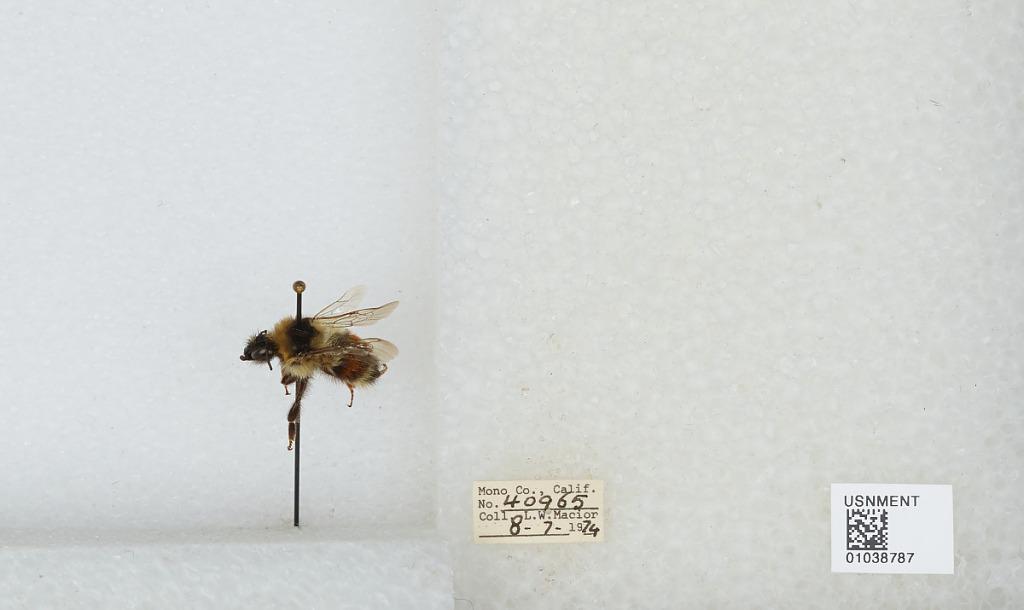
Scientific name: Bombus (Cullumanobombus) rufocinctus Cresson
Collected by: L. Macior
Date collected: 1974-8-7
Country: United States
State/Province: California
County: Mono
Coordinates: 37.92, -118.87